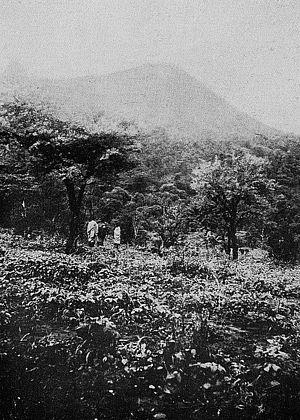
Forêt des Monts Mabla (Djibouti) vers 1930. Photo tirée d'une notice illustrée sur la Somalie française publiée à l'occasion de l'Exposition coloniale internationale de 1931.